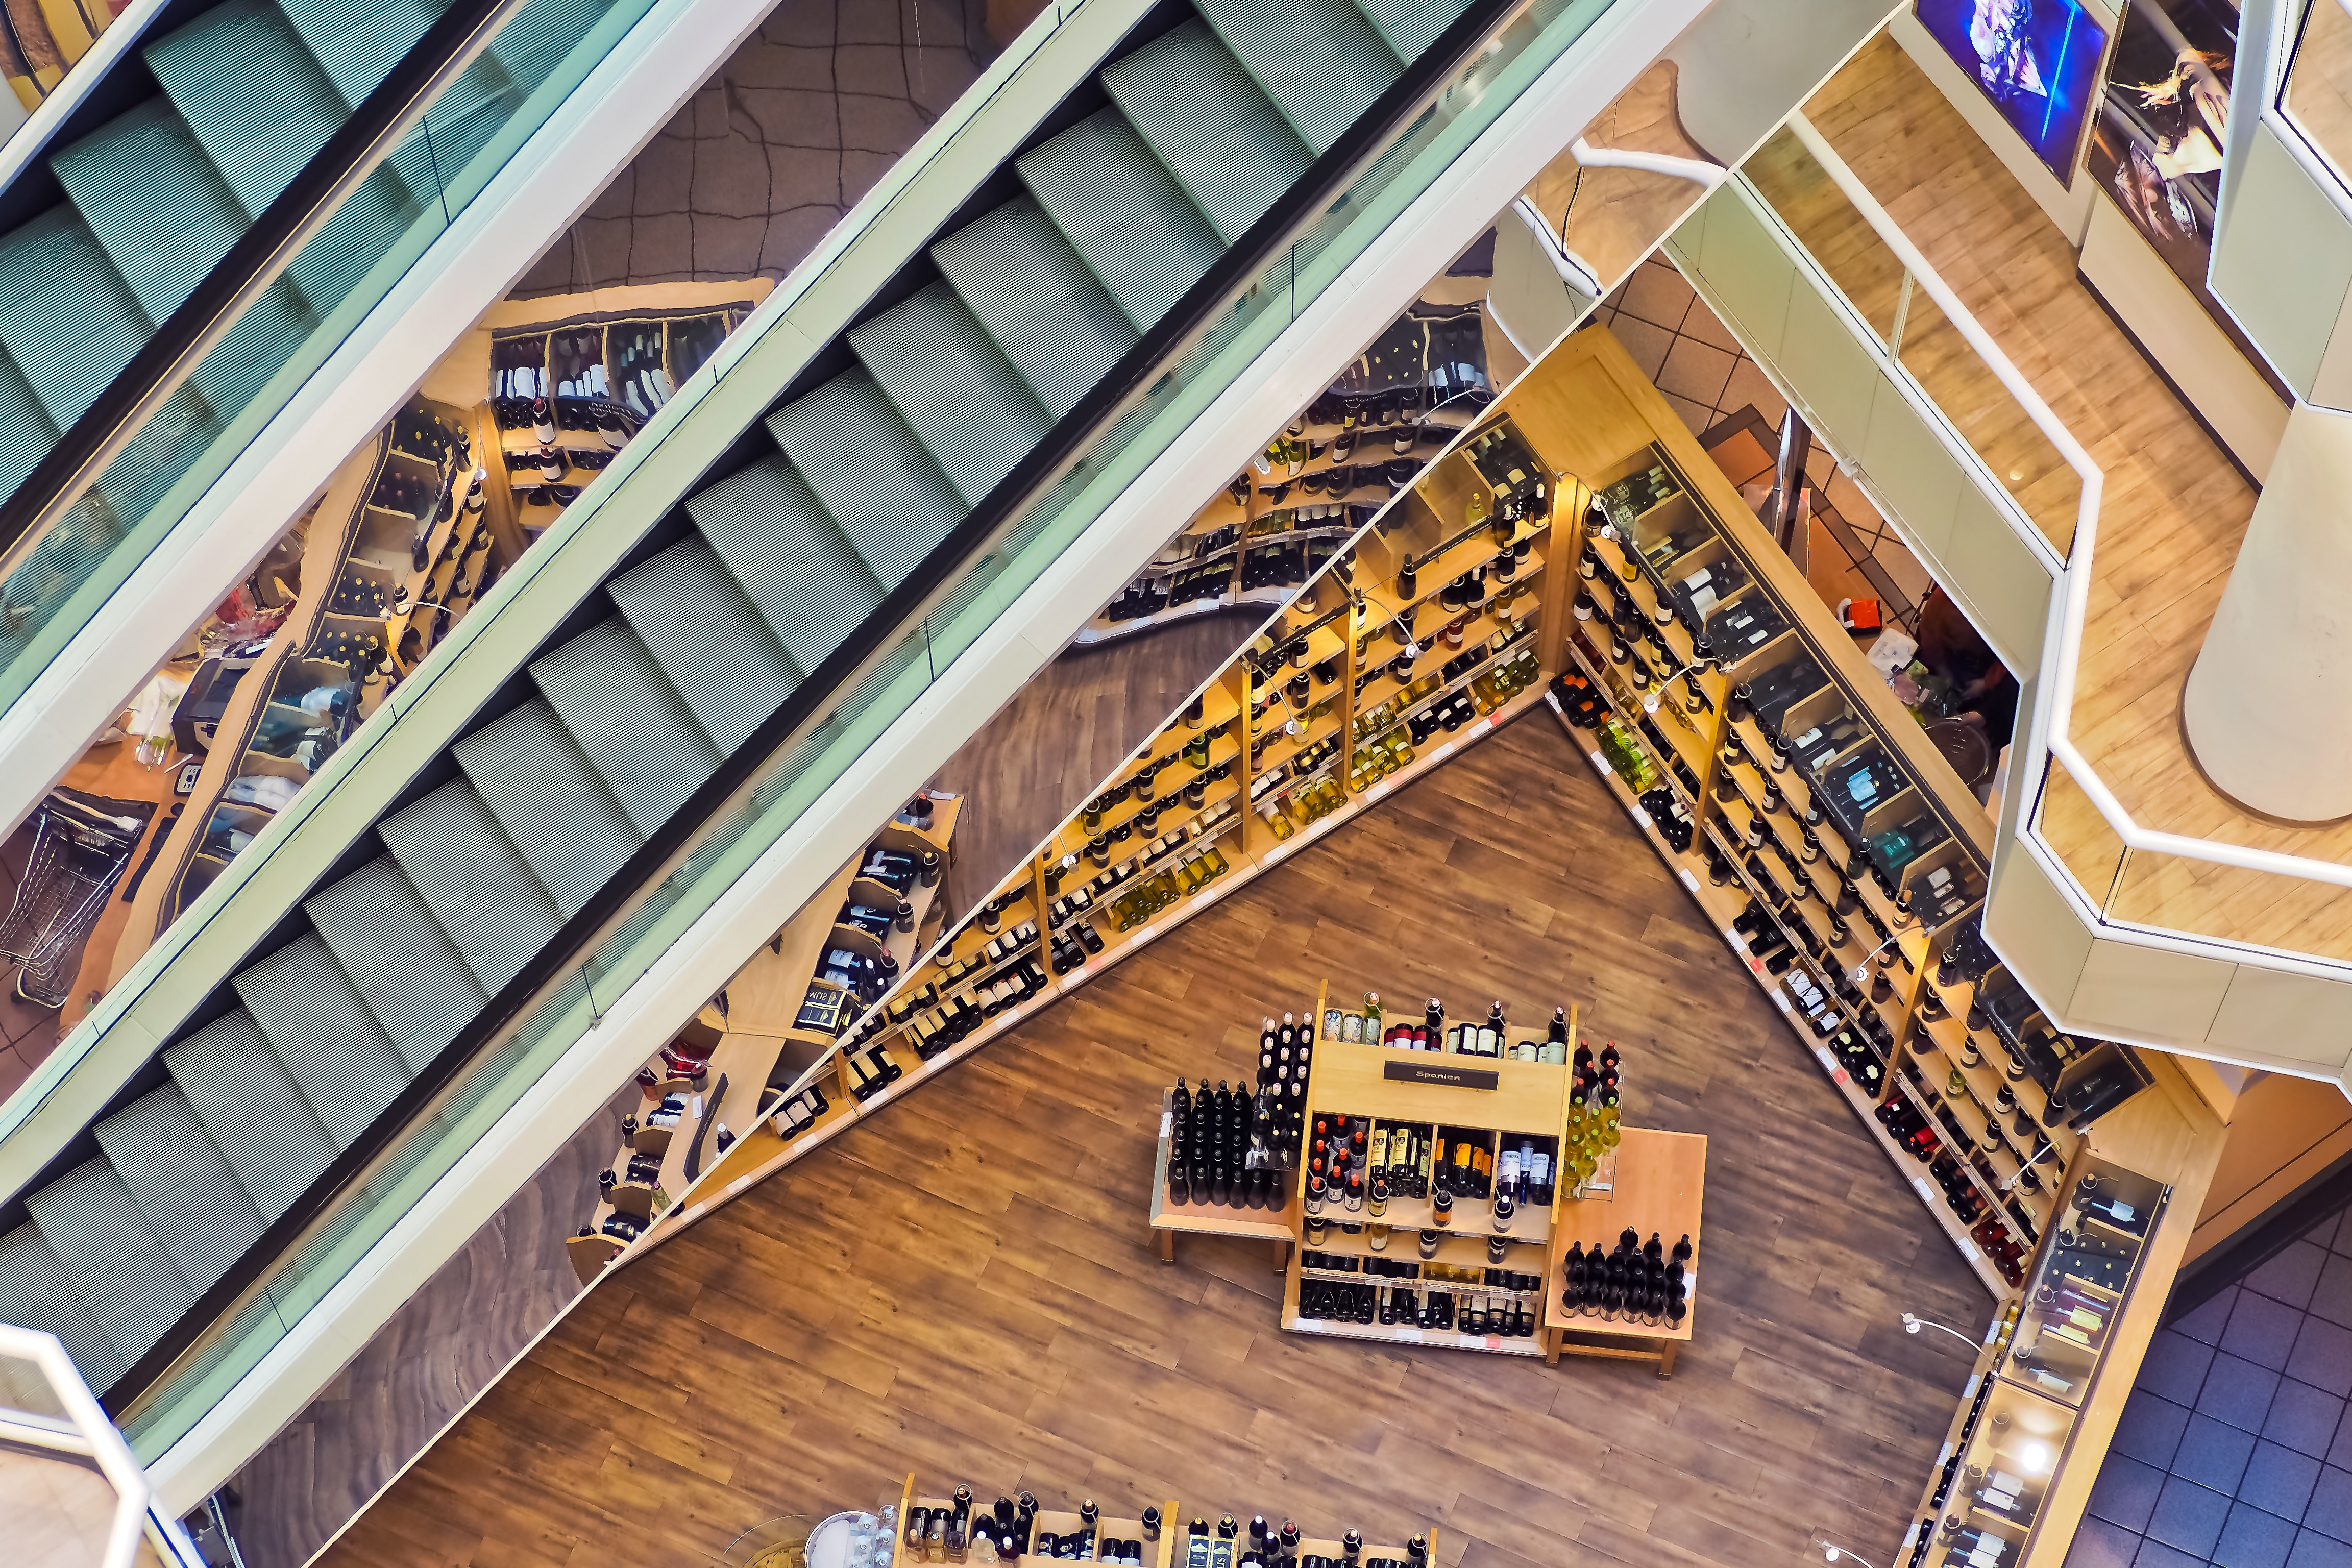
architecture, wood, building, city, urban, food, consumption, business, shopping, modern, interior design, stroll, stairs, shelves, sale, shopping centre, company, screenshot, escalators, d sseldorf, department store, purchasing, goods, consumerist temple, delicacies